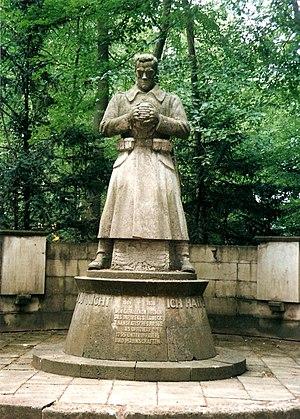
L'Ehrenfriedhof est un cimetière militaire de Lübeck en Allemagne qui s'étend sur une surface de cinq hectares. Il accueille 1 882 tombes de victimes militaires des deux dernières guerres mondiales.